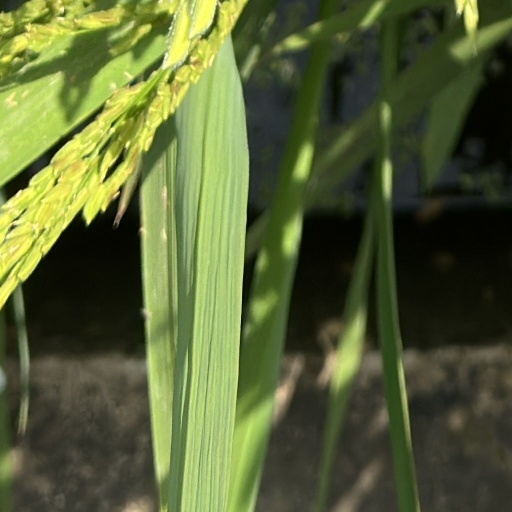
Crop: rice